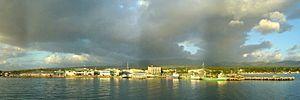
Ormoc est une municipalité des Philippines située dans la province de Leyte. C'est la deuxième ville pour la population après la capitale provinciale Tacloban.